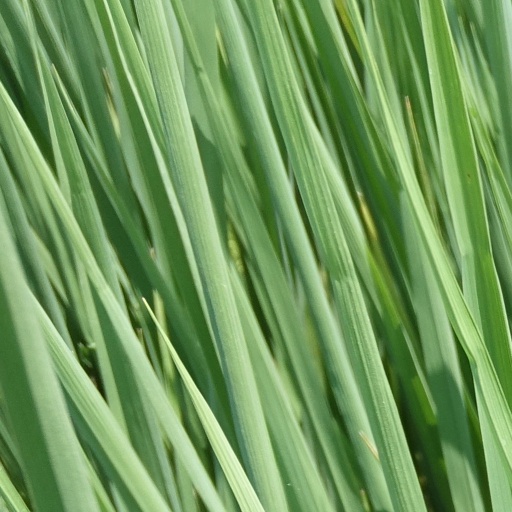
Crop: rice